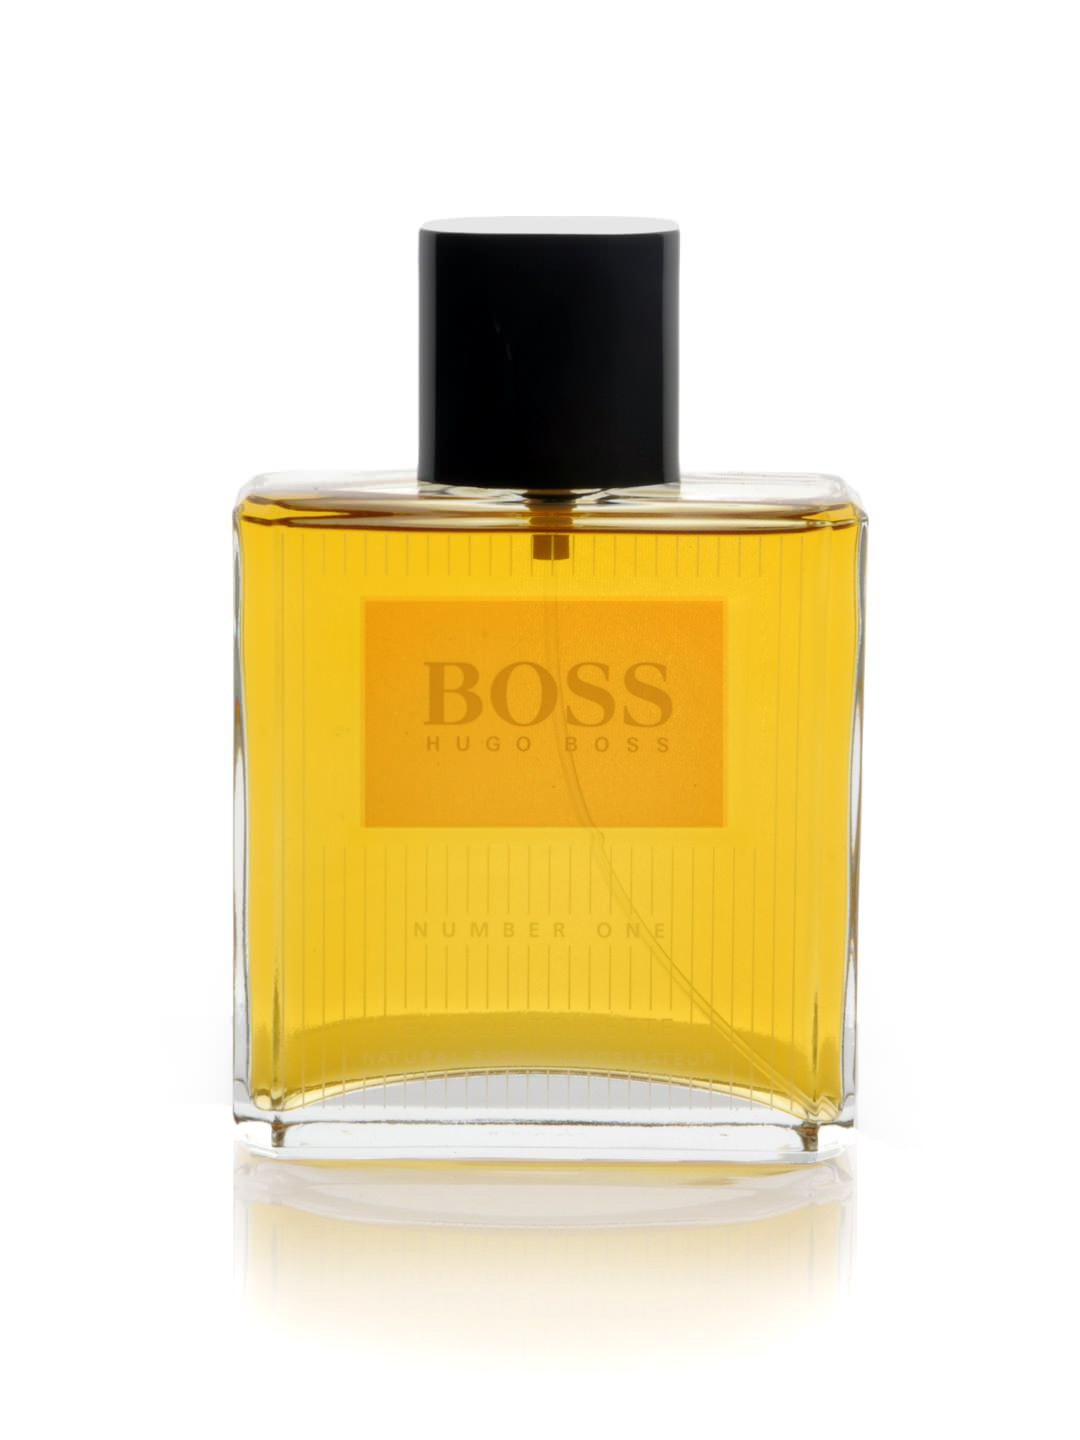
Boss Men Number One Perfume
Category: Personal Care / Fragrance / Perfume and Body Mist
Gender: Men
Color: Black
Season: Spring 2017
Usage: Casual